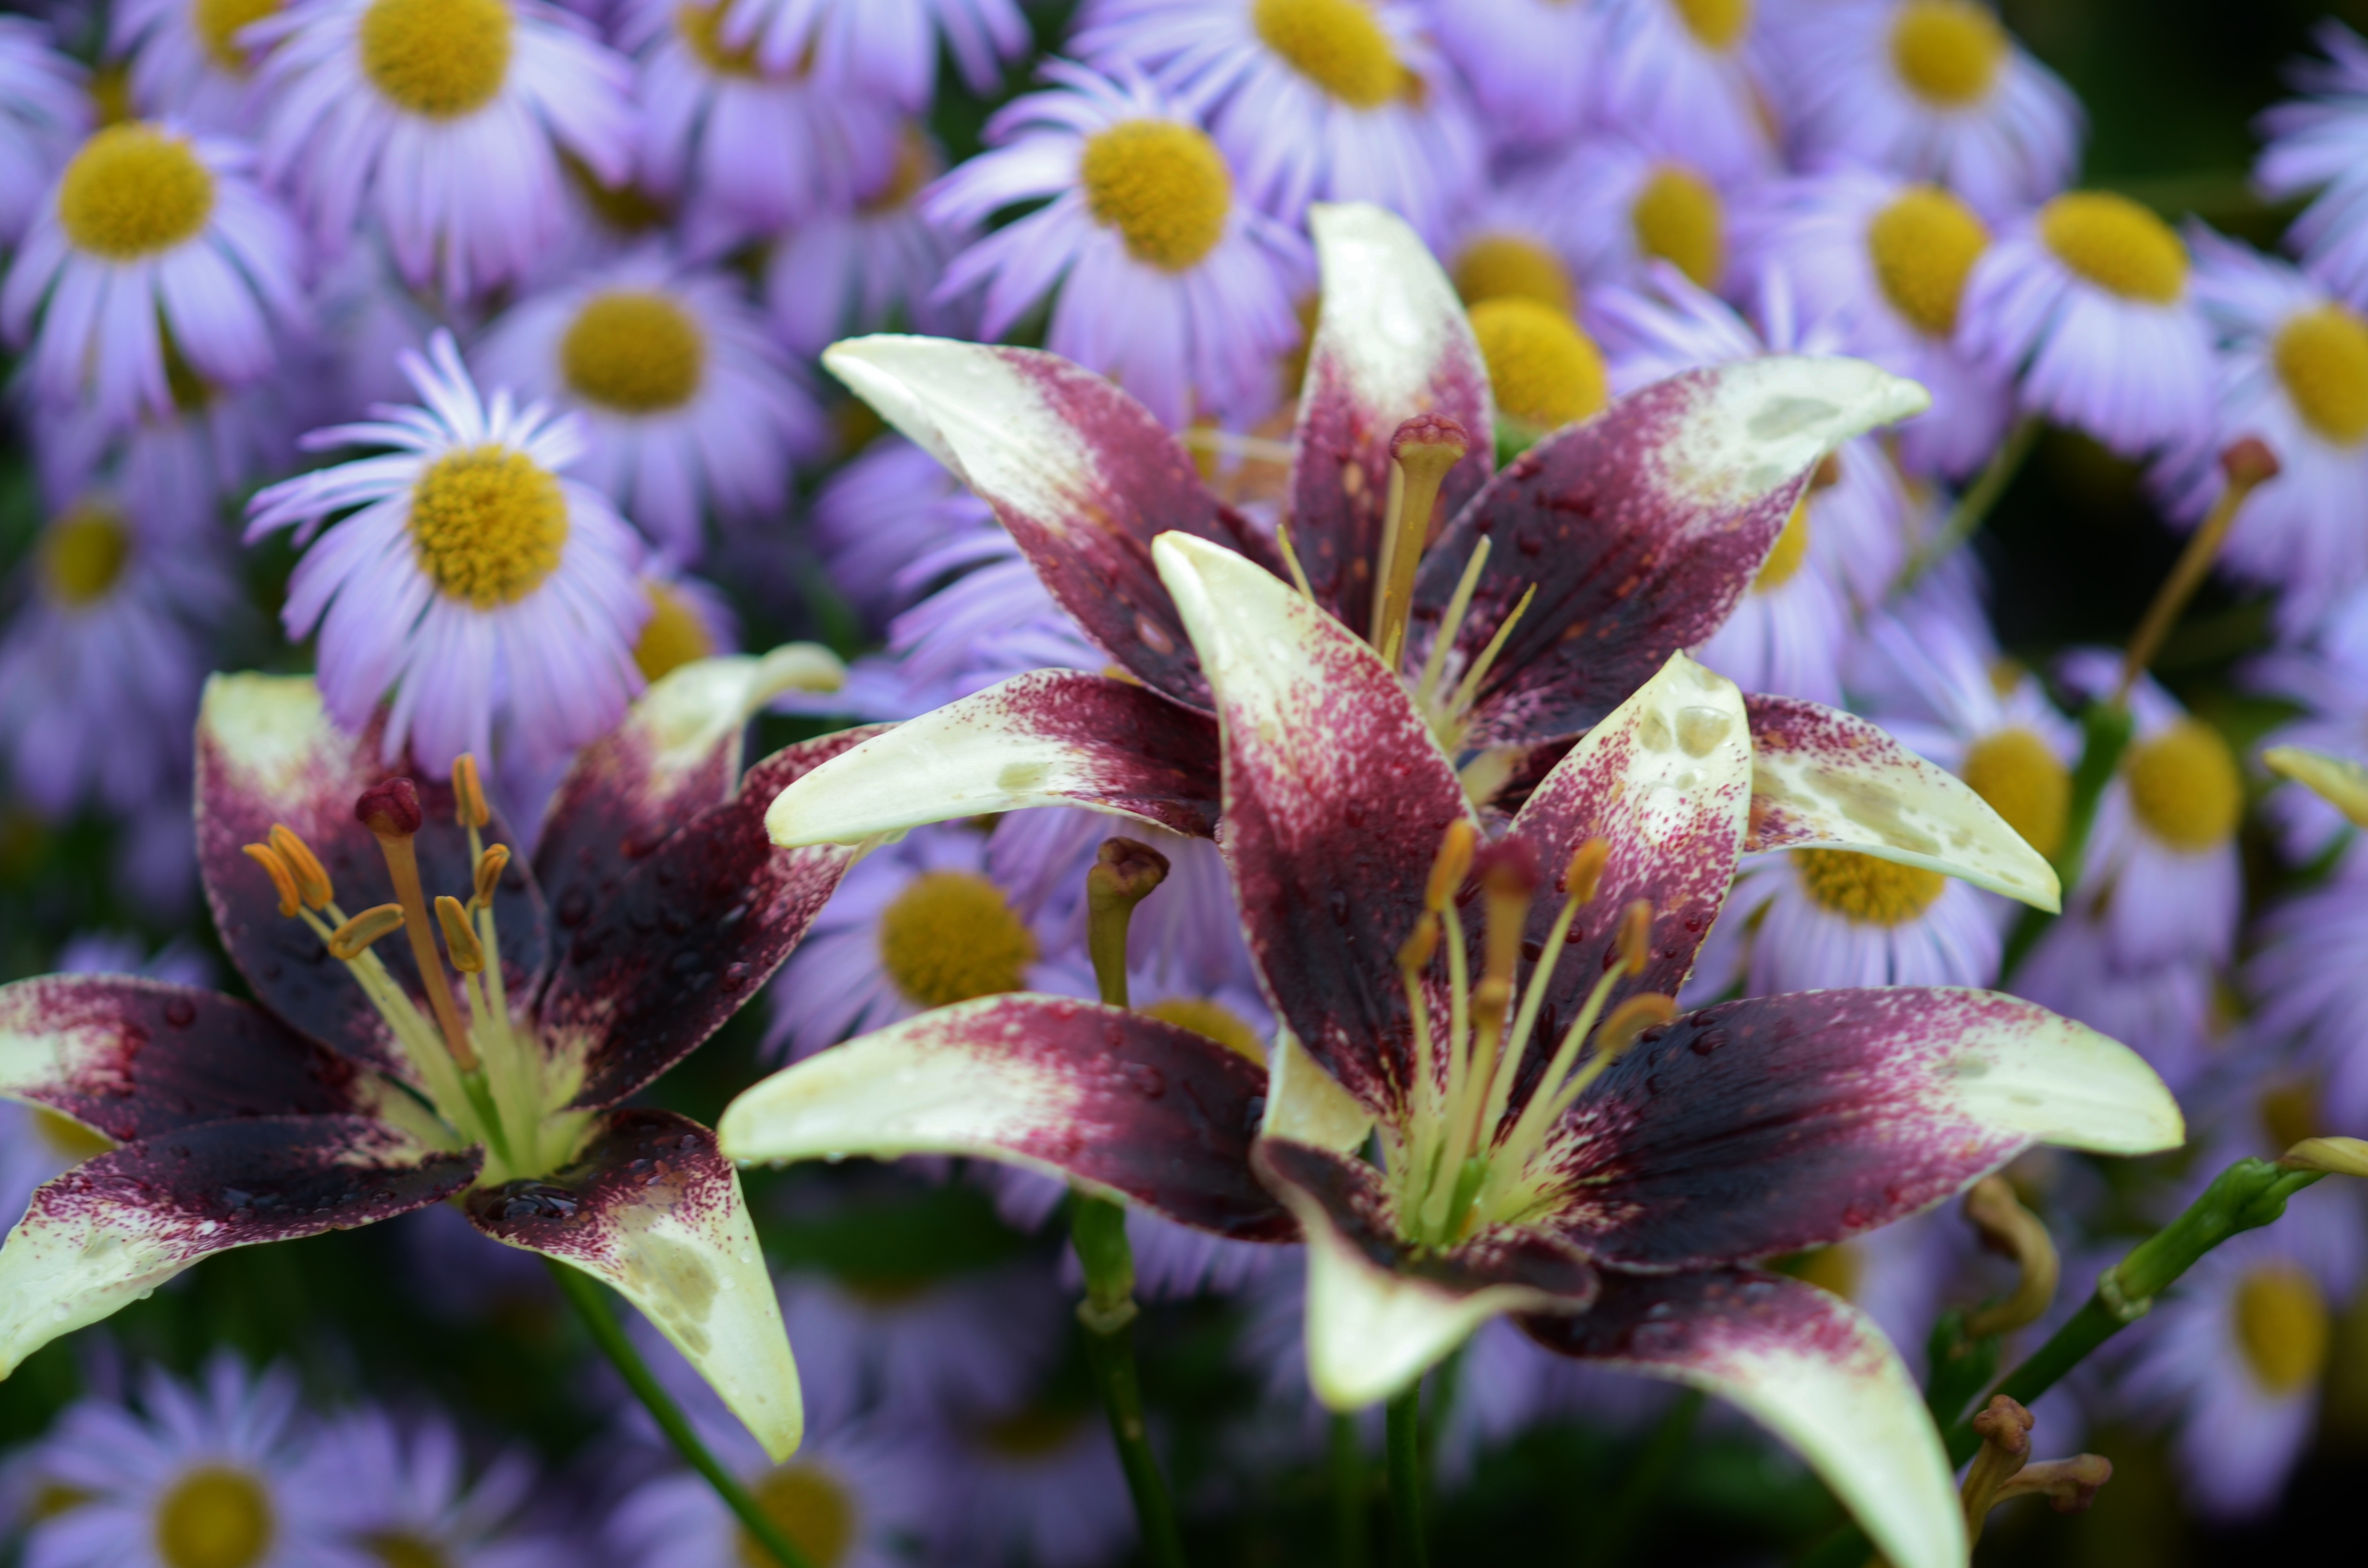
nature, blossom, plant, leaf, flower, petal, bloom, summer, floral, spring, green, macro, natural, botany, garden, flora, wildflower, close up, lily, macro photography, flowering plant, peruvian lily, land plant, alstroemeriaceae